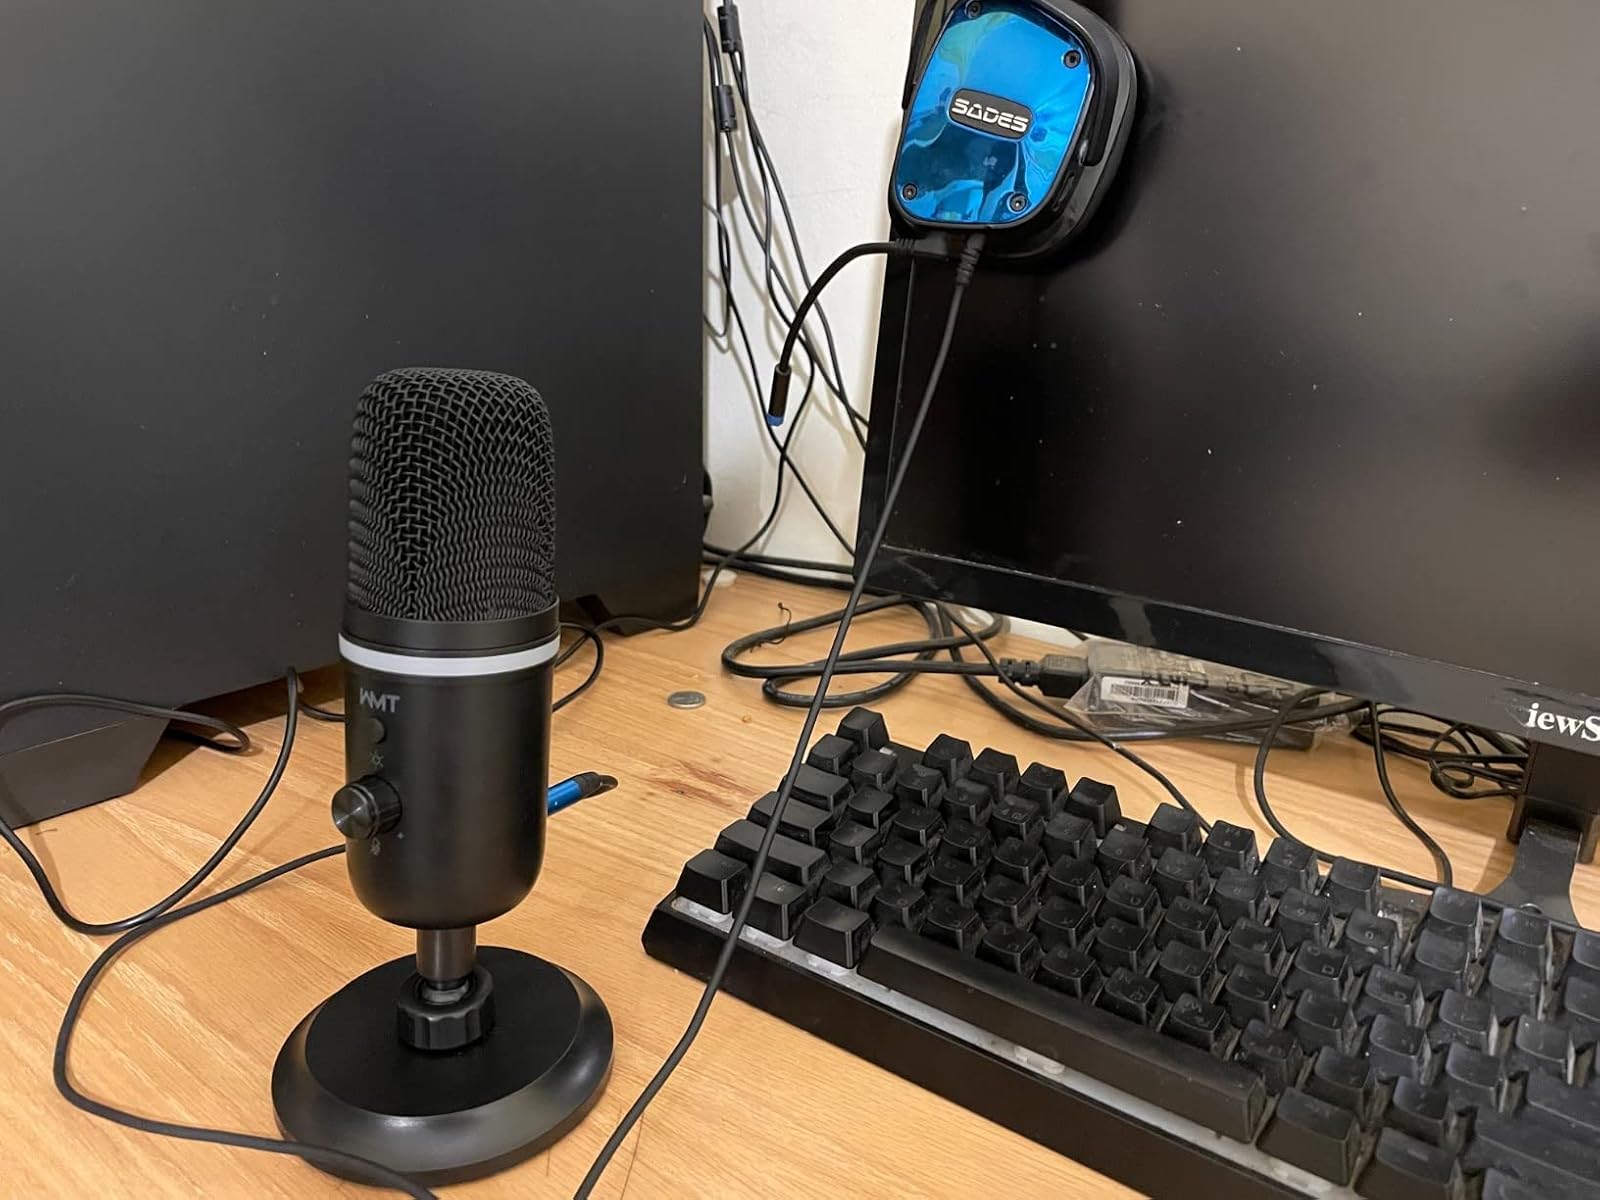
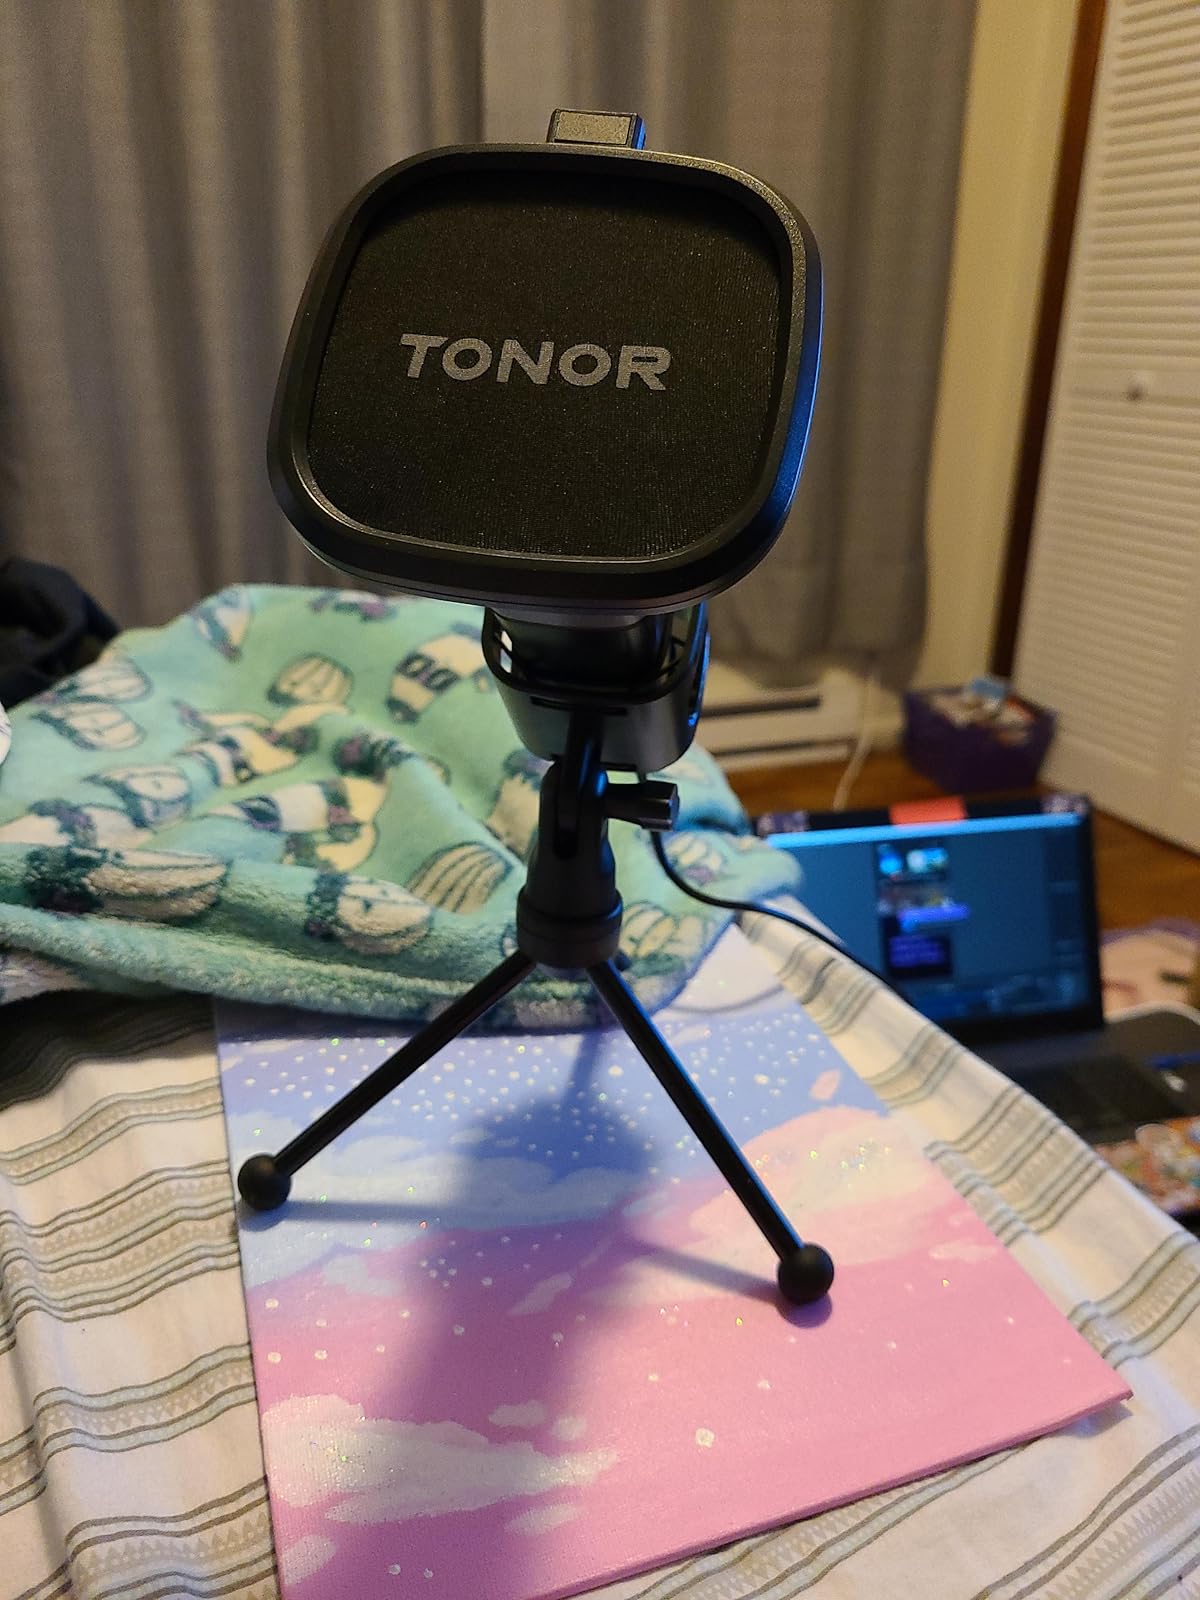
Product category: microphone
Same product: no